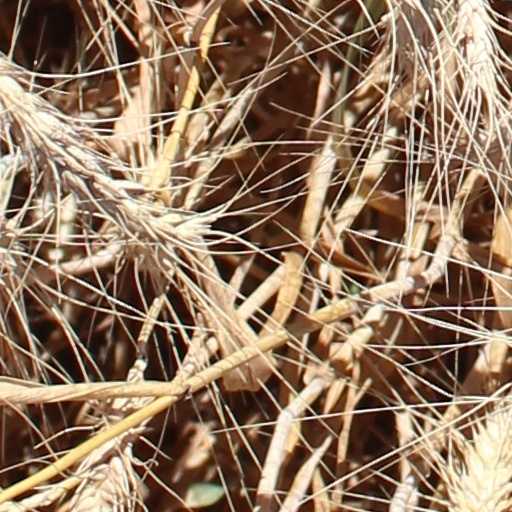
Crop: wheat